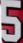
Number: 5